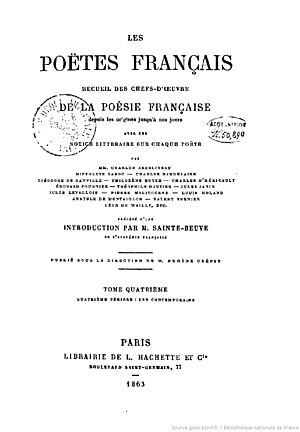
Recueil de poésies des poètes français d'Eugène Crépet. (1863)
Eugène Crépet, né le 4 mars 1827 à Dieppe et mort le 8 janvier 1892 à Paris, est un critique littéraire, romaniste, autobiographe, bibliographe, préfacier, sous-préfet et ami de Charles Baudelaire. Eugène Crepet fut collaborateur de plusieurs revues, dont La Revue moderne. Il est l'auteur d’une anthologie des poètes français. Il entretint une correspondance avec Gustave Flaubert et l’aida dans ses recherches pour Salammbô à propos de la reproduction d’une simple mosaïque punique.